Maciej Gajos

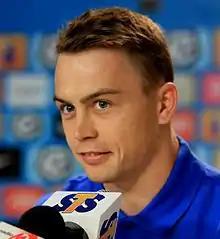
Gajos with Lech Poznań in 2015

Maciej Gajos (born 19 March 1991) is a Polish professional footballer who plays as a midfielder.